Loli (district)

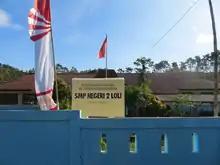
A junior highschool in Loli

The district as of 2020 had a total of 21 elementary schools, 11 junior high schools, 4 senior high schools, in addition to two vocational high schools. The district also had two tertiary education institutions as of 2020, all of them located in Dira Tana village. In 2020, the district had a total number of four mosques, 395 Protestant churches, 11 Catholic churches, and one Balinese temple.